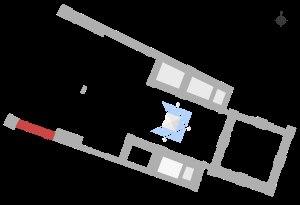
L'aile de Flore est une aile du palais du Louvre située dans le prolongement du pavillon des Sessions et débouchant sur le pavillon de Flore. Elle est aujourd'hui occupée par diverses institutions. Le rez-de-chaussée, le premier étage et le sous-sol sont occupés par l'École du Louvre tandis que le deuxième étage est occupé par les réserves et les bureaux du département des arts graphiques du musée du Louvre.